Germán Busch

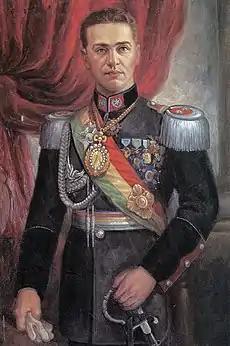

Elsewhere in Bolivia, labor unions had brought the country into crisis through debilitating strikes demanding higher wages and benefits in the face of rapid inflation. President Tejada Sorzano was viewed by both the civilian populace and the military, including Busch, as one of the old political elites who had irresponsibly led them to war without adequately equipping them to win it. Given this, it was not a shock when the government's orders for the military to intervene against the strikers went unheard. By that point, Waldó Álvarez, the leader of the Federation of Workers of Labor (FOT), had met with both Busch and Toro and secured from them a commitment that the army would not take action against the protesters. The peak of the crisis came in May 1936 when the largest strike movement ever seen in the country at that time was called. The culmination of these strikes came on 17 May when, following the occupation of various buildings in La Paz the night before, the military under Busch stepped in and demanded Tejada Sorzano's resignation. A civil-military junta was soon established with Busch being named provisional president. The same afternoon following the bloodless coup, Busch and Álvarez began negotiations with all of the trade unions' demands being met. Busch served as provisional president until David Toro returned from surveying troop disarmament in the Chaco on 20 May. Toro was subsequently inaugurated on 22 May with Busch joining the government leadership as one of the heads of the newly established junta.